Orchestration

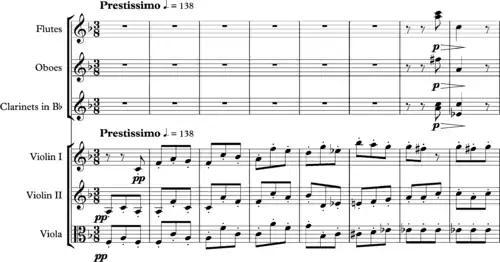
Berlioz, Queen Mab scherzo from Romeo et Juliette

"Here we have the unusual sound on the violins providing the bass for the solo clarinets. The simplicity of the sequence concentrates all our interest on tone-colour, and what follows – a series of woodwind solos – keeps it there. The orchestration throughout, in fact, has a greater variety than Mozart had wished or needed before, and fits the brilliance, charm, and grace of the first movement and the finale."